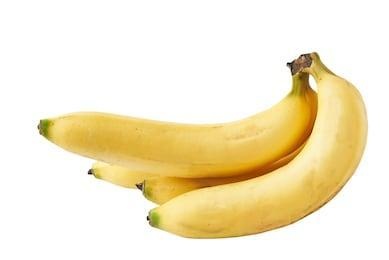
Label: banana